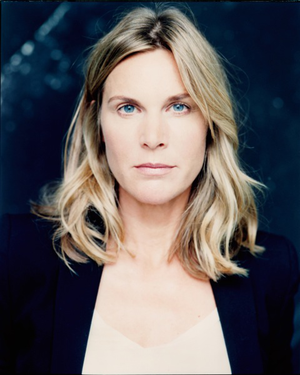
Nele Mueller-Stöfen est une actrice allemande.